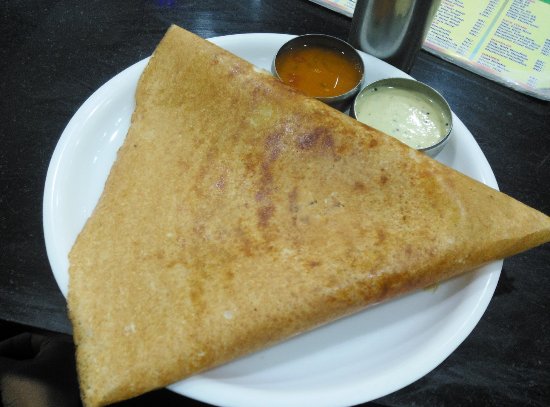
Dish: masala_dosa